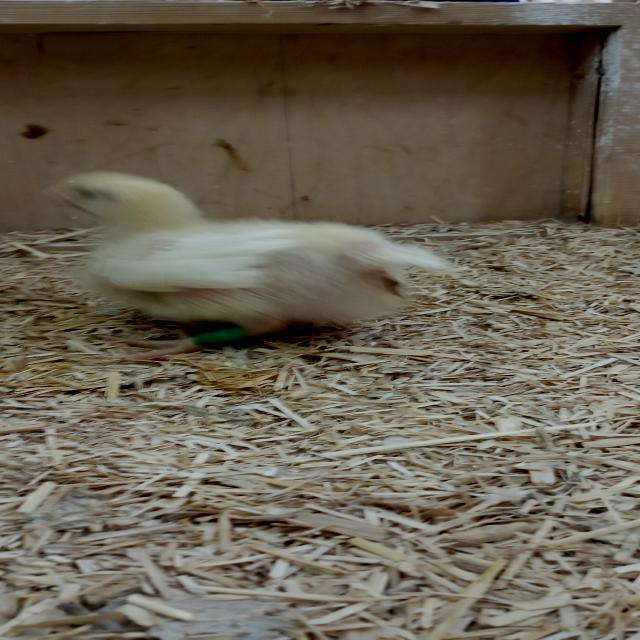
Weight: 390 g